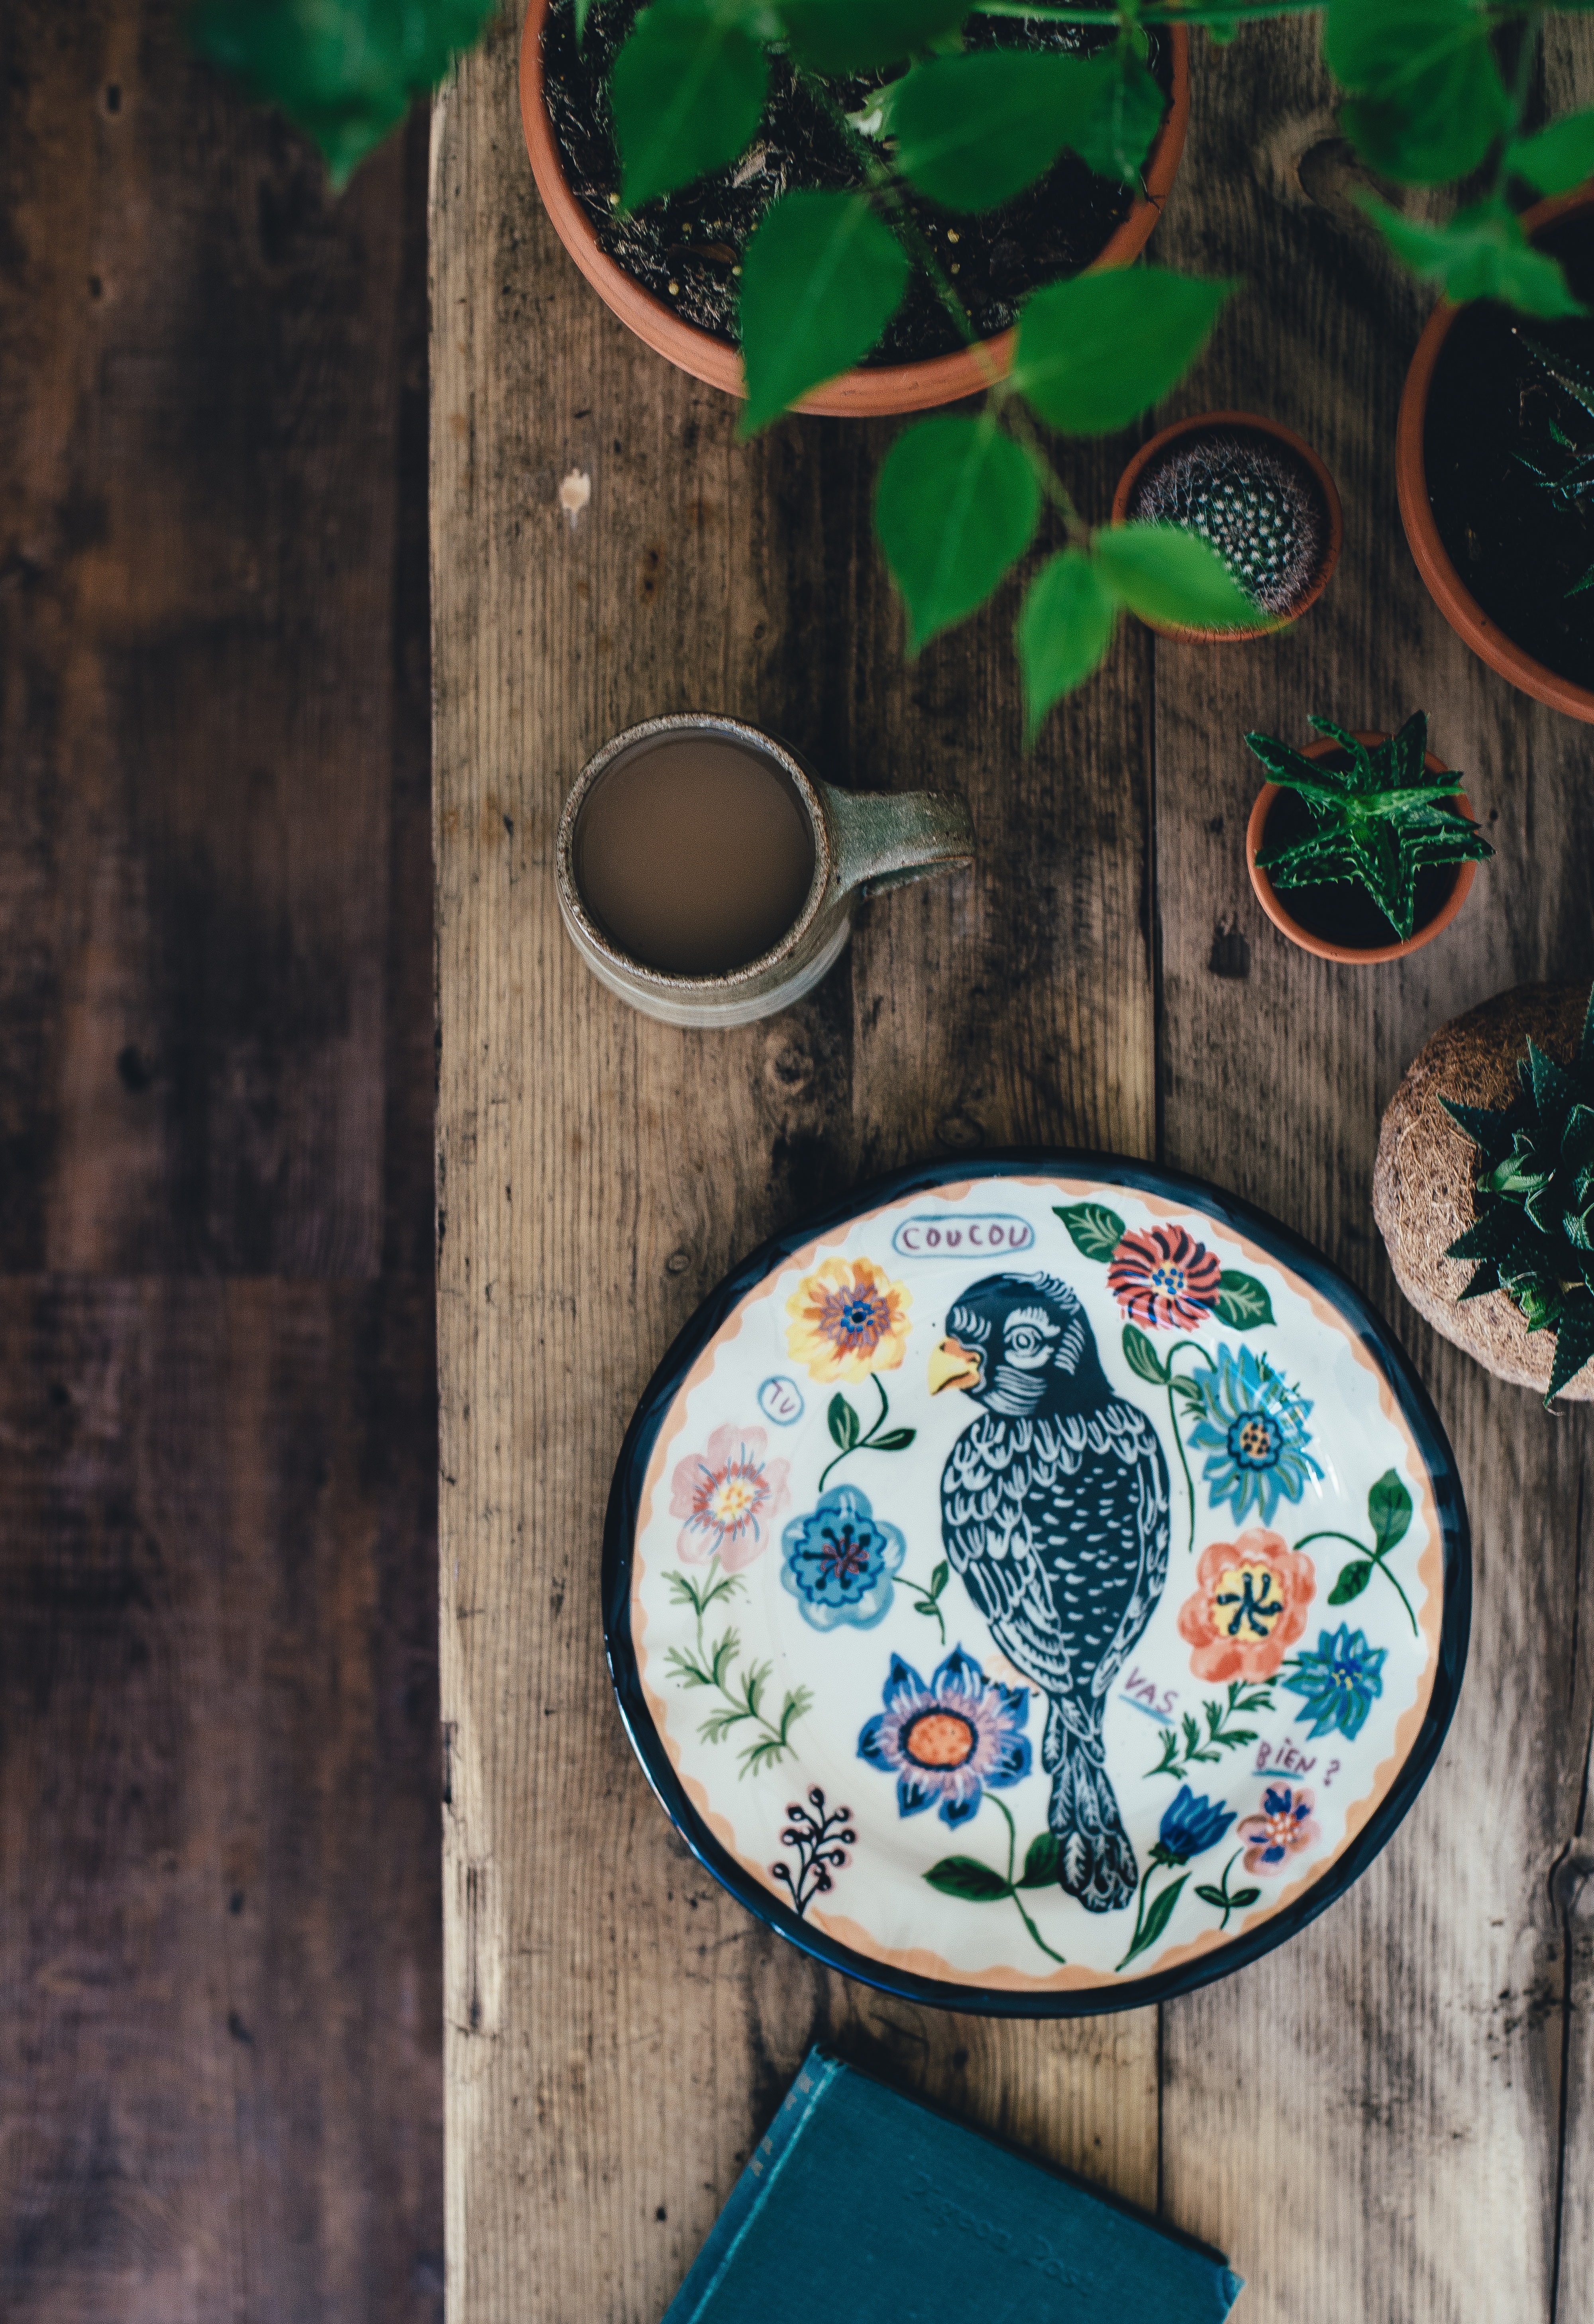
bird, plant, leaf, flower, cup, pattern, green, plate, mug, circle, painting, art, illustration, design, shape